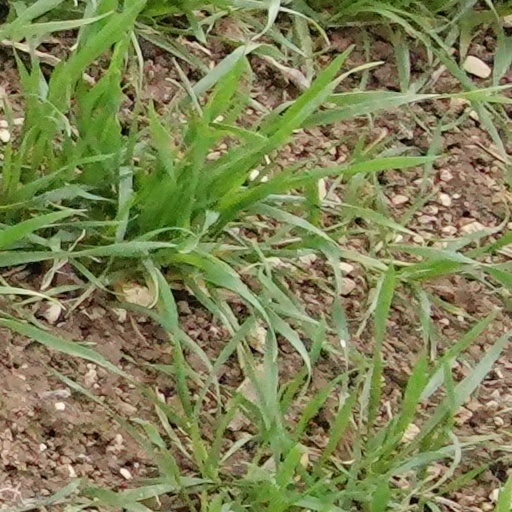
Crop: wheat